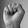
ASL letter: S